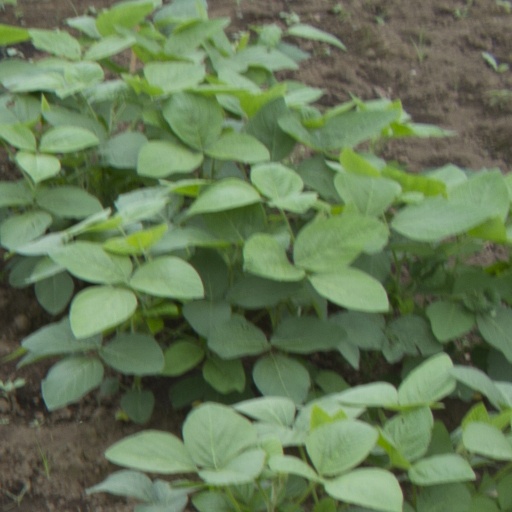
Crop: soybean